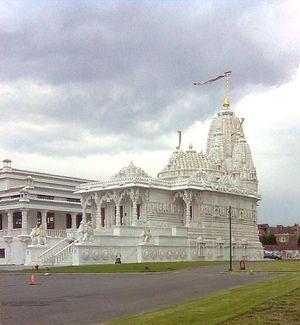
Temple jaïn d'Anvers (Belgique)
Le jaïnisme ou jinisme est une religion qui aurait probablement commencé à apparaître vers le Xᵉ ou IXᵉ siècle av. J.-C. Le jaïnisme ou dharma jaïn compte près de dix millions de fidèles dans le monde, ascètes et laïcs confondus, en majorité en Inde.
Le temple jaïn d'Anvers est un temple jaïn. Situé dans le district de Wilrijk à Anvers pour un budget estimé de 15 à 25 millions d'euros, il est financé par la communauté jaïne de la ville, bien représentée parmi les ressortissants indiens de la ville actifs dans l'industrie et le commerce du diamant. Cette activité diamantaire fait de la Belgique le premier partenaire économique européen de l'Inde.